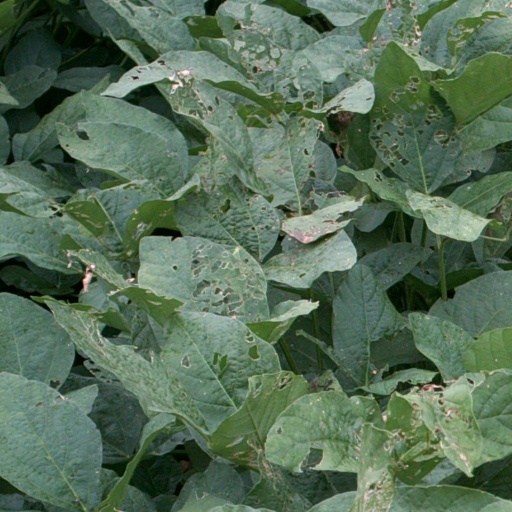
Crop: soybean